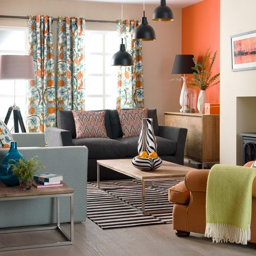
retro living room - love the orange and the trio of lights !